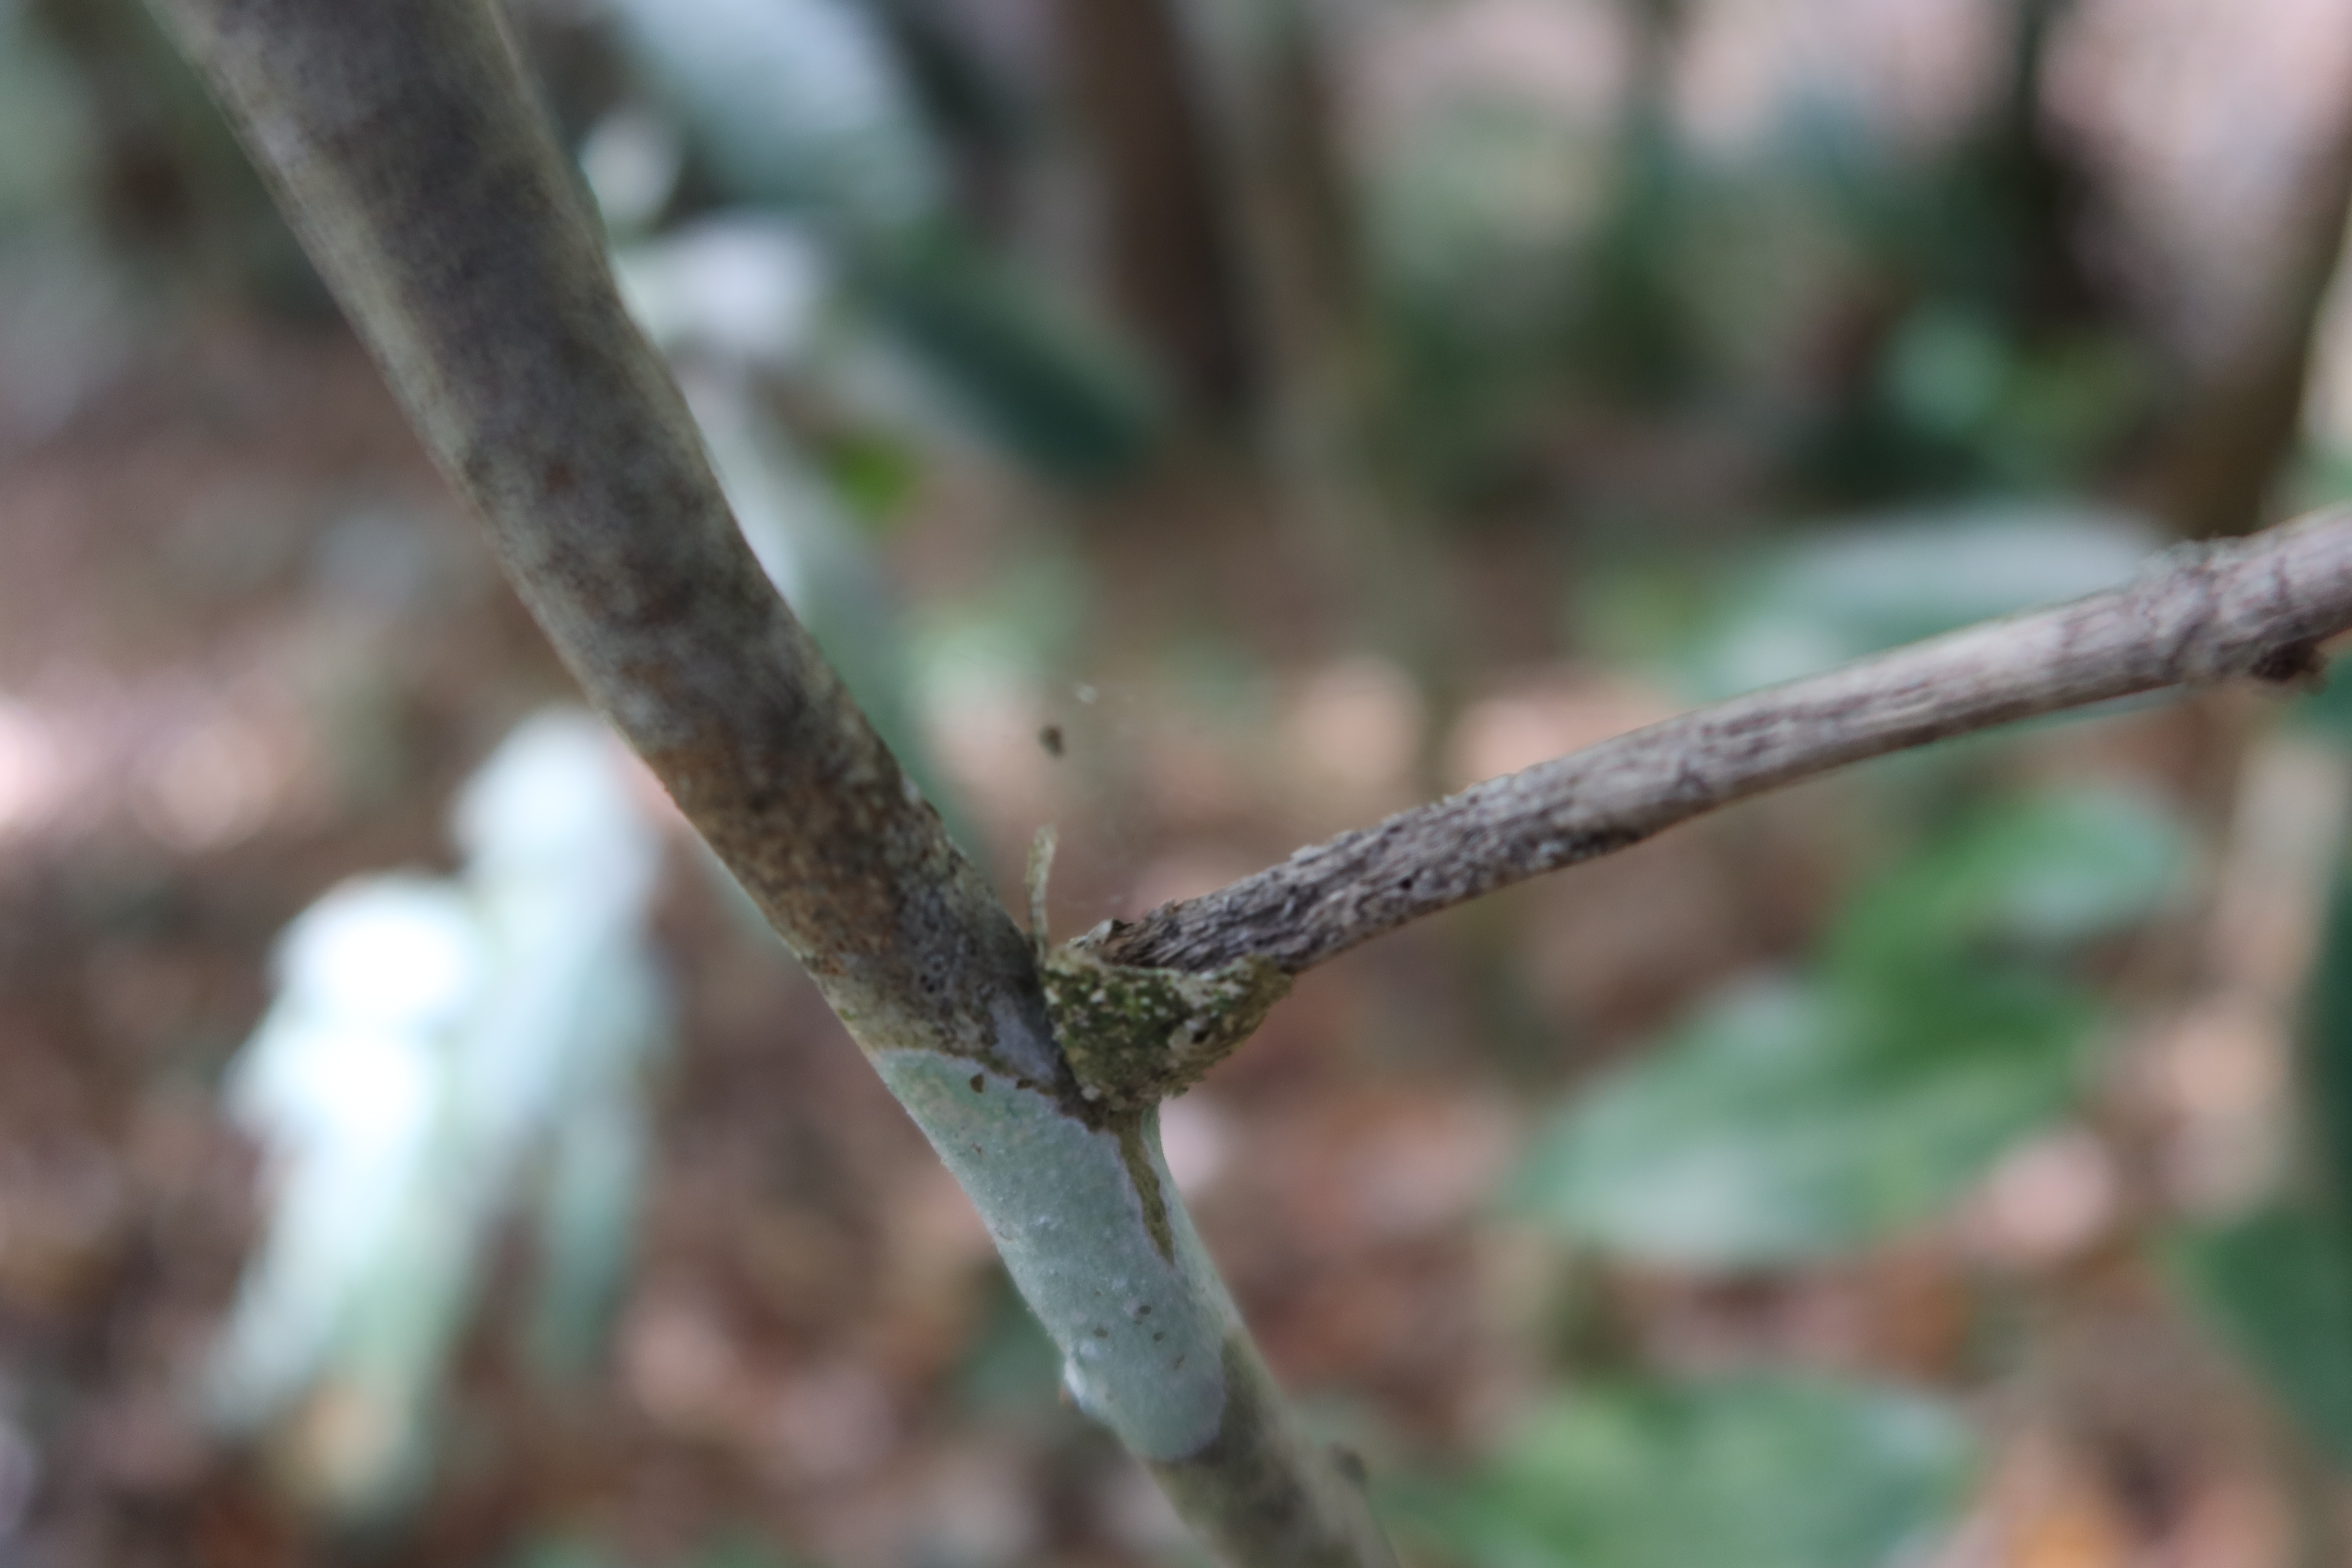
Label: Spiders